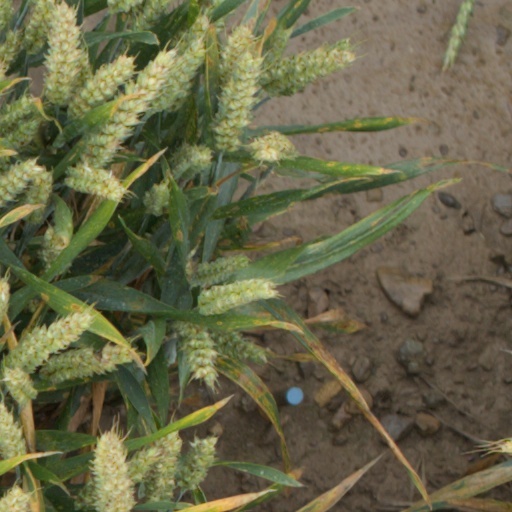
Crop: wheat